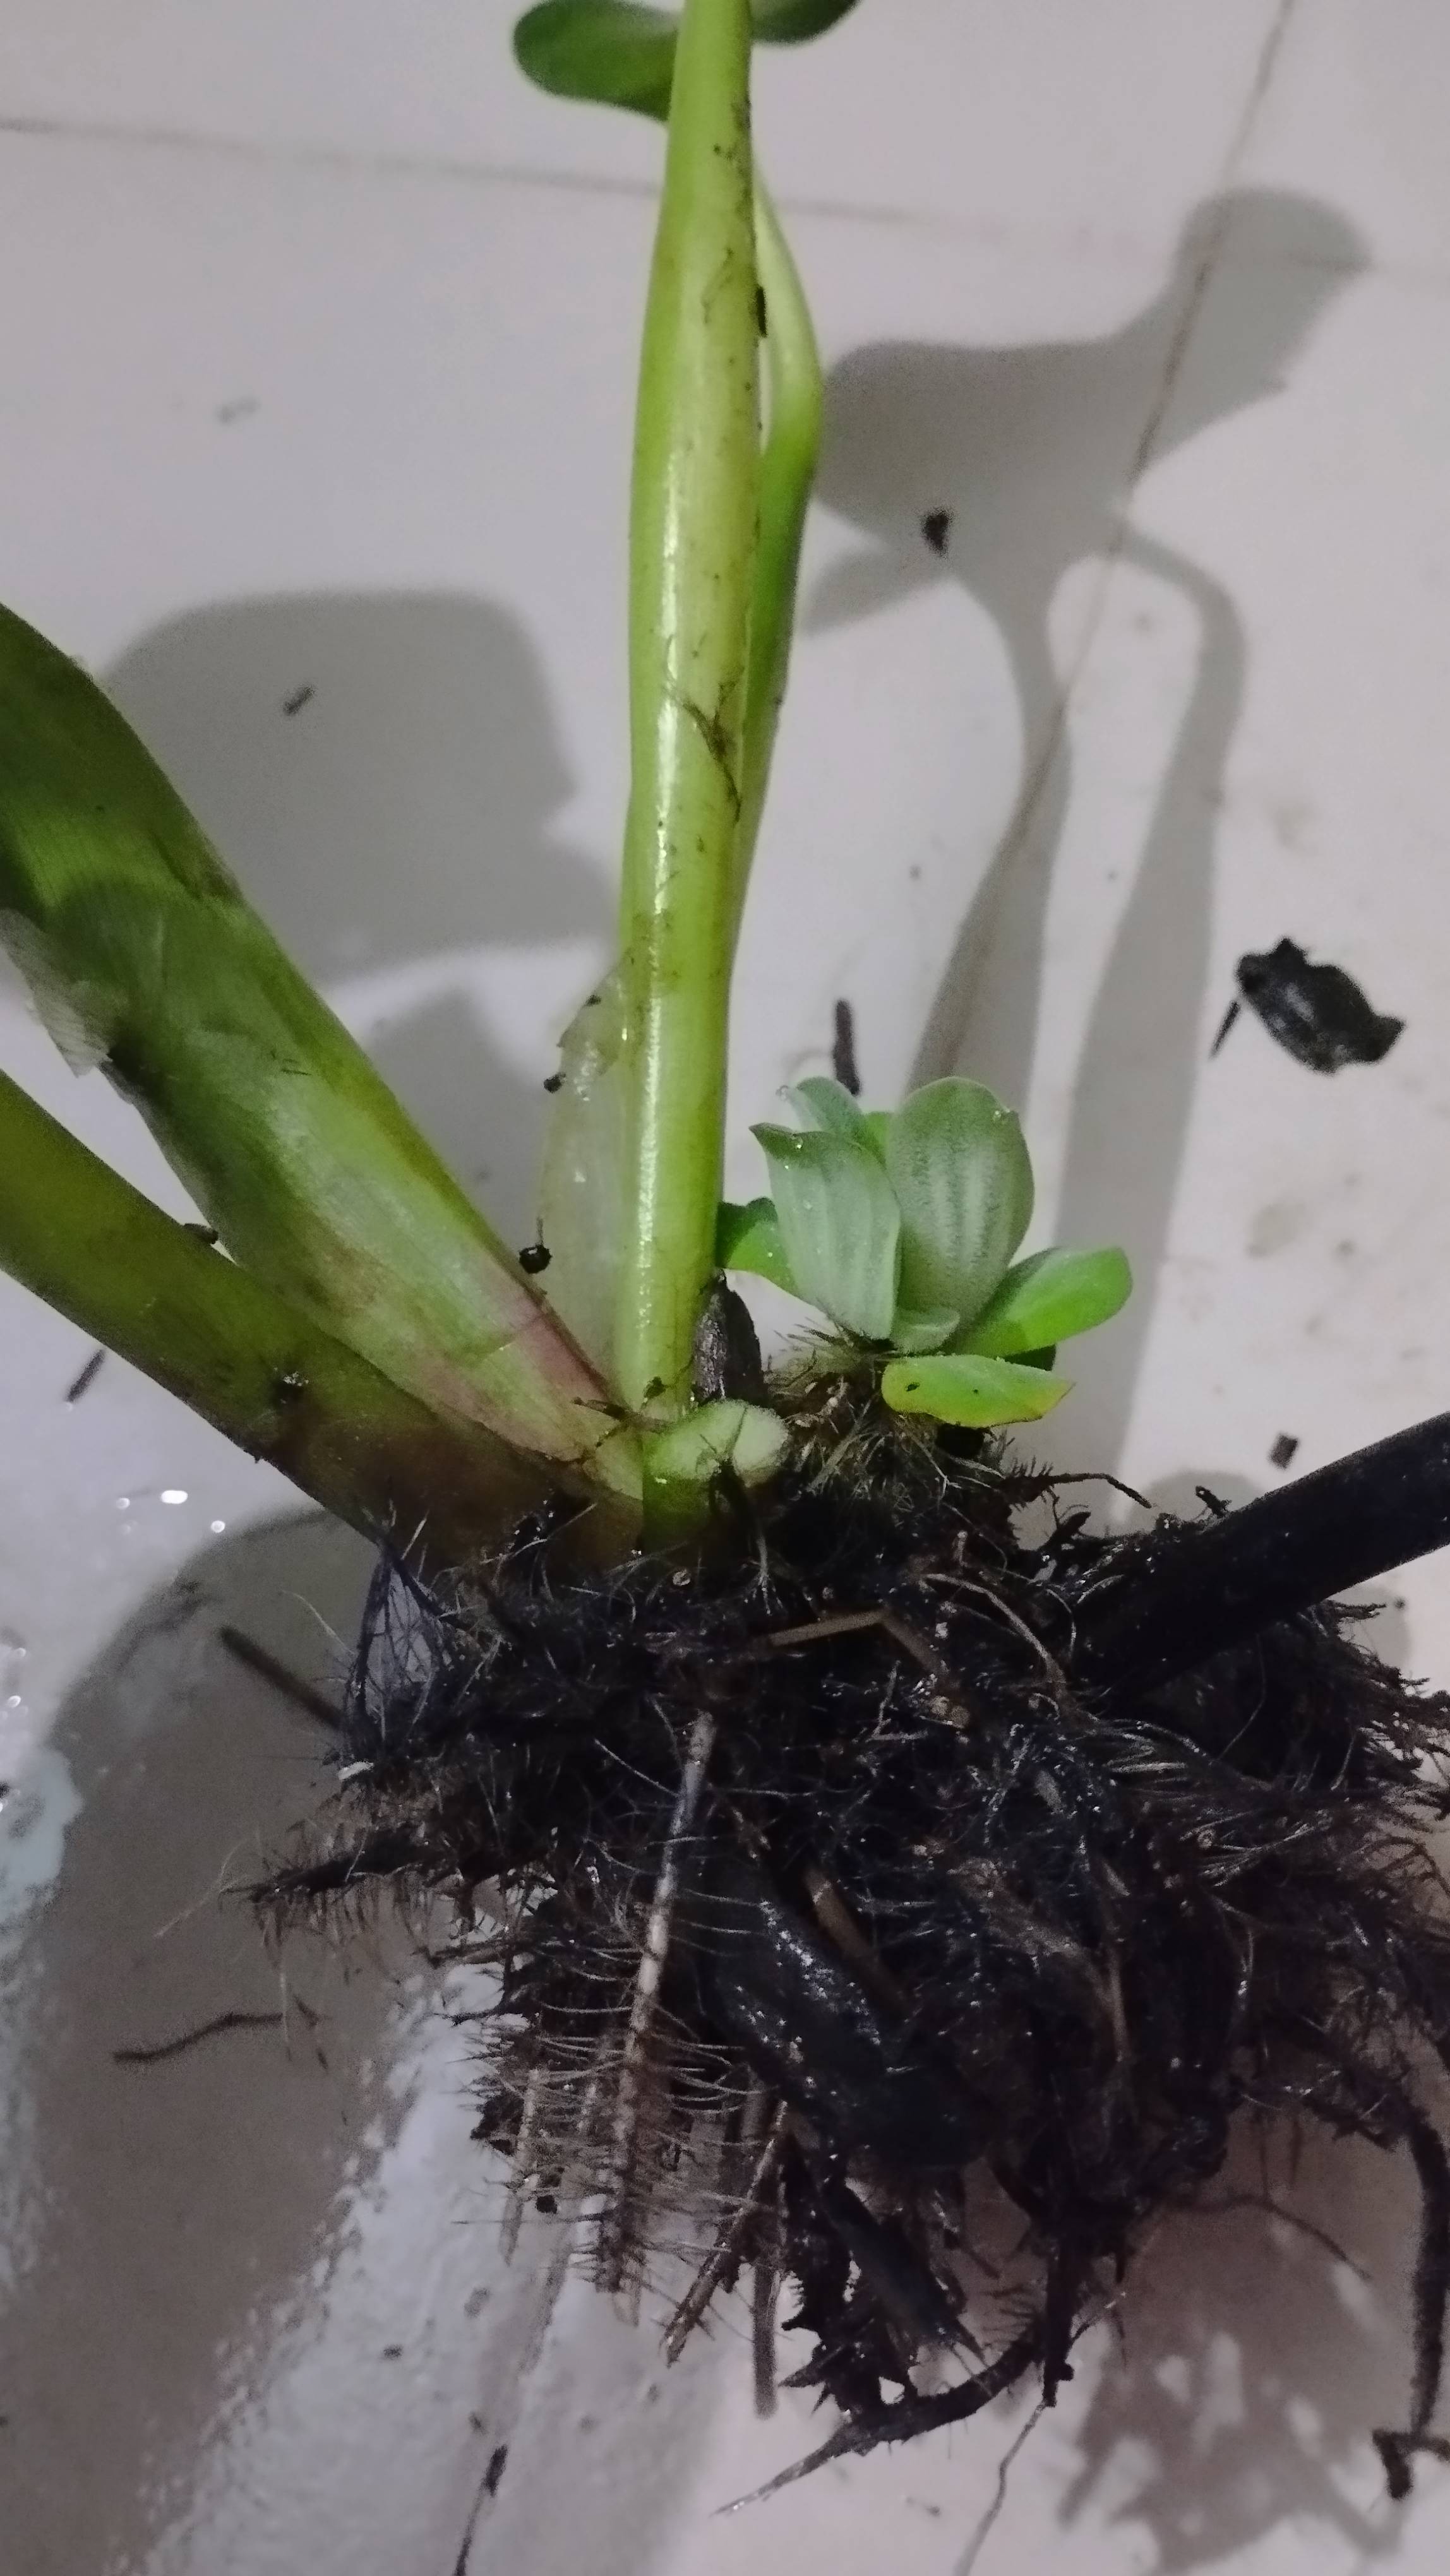
Species: Common Water Hyacinth (Eichornia crassipes)